Geringsing

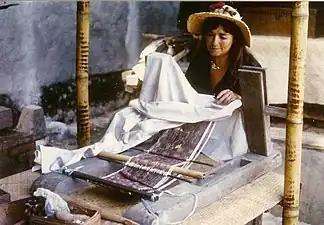
Back-strap loom with an incomplete weaving showing its protective white cloth

Central field patterns are formed in a different way in that the design has large four pointed stars dividing the cloth into semicircular segments. these segments contain stars, emblems, architectural, elements animals, and "wayang kulit" style figures. ("gerigsing wayang kebo, geringsing wayan putri, gerigsing patelikur isi, gerigsing lubèng")